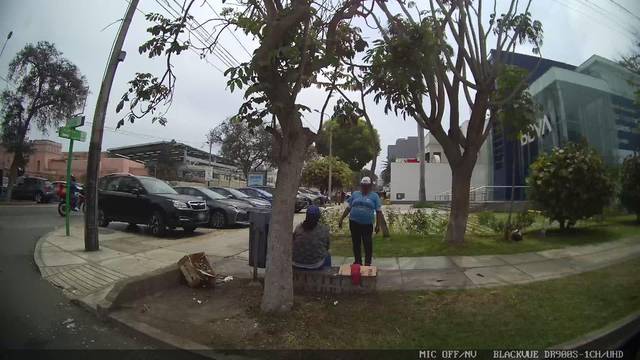
Region: Peru
Coordinates: -12.109, -77.036